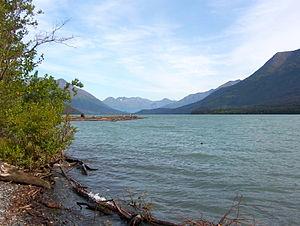
Kenai Lake est un lac d'Alaska aux États-Unis, situé dans la Péninsule Kenai. Il est en forme de L. La rivière Kenai en est issue. Il est à la fois accessible par la Sterling Highway et par la Seward Highway et est un lieu de pêche et de loisirs. Les villes les plus proches sont Cooper Landing et Primrose.